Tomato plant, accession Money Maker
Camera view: horizontal (90 deg, fisheye); turntable rotation: 30 degrees
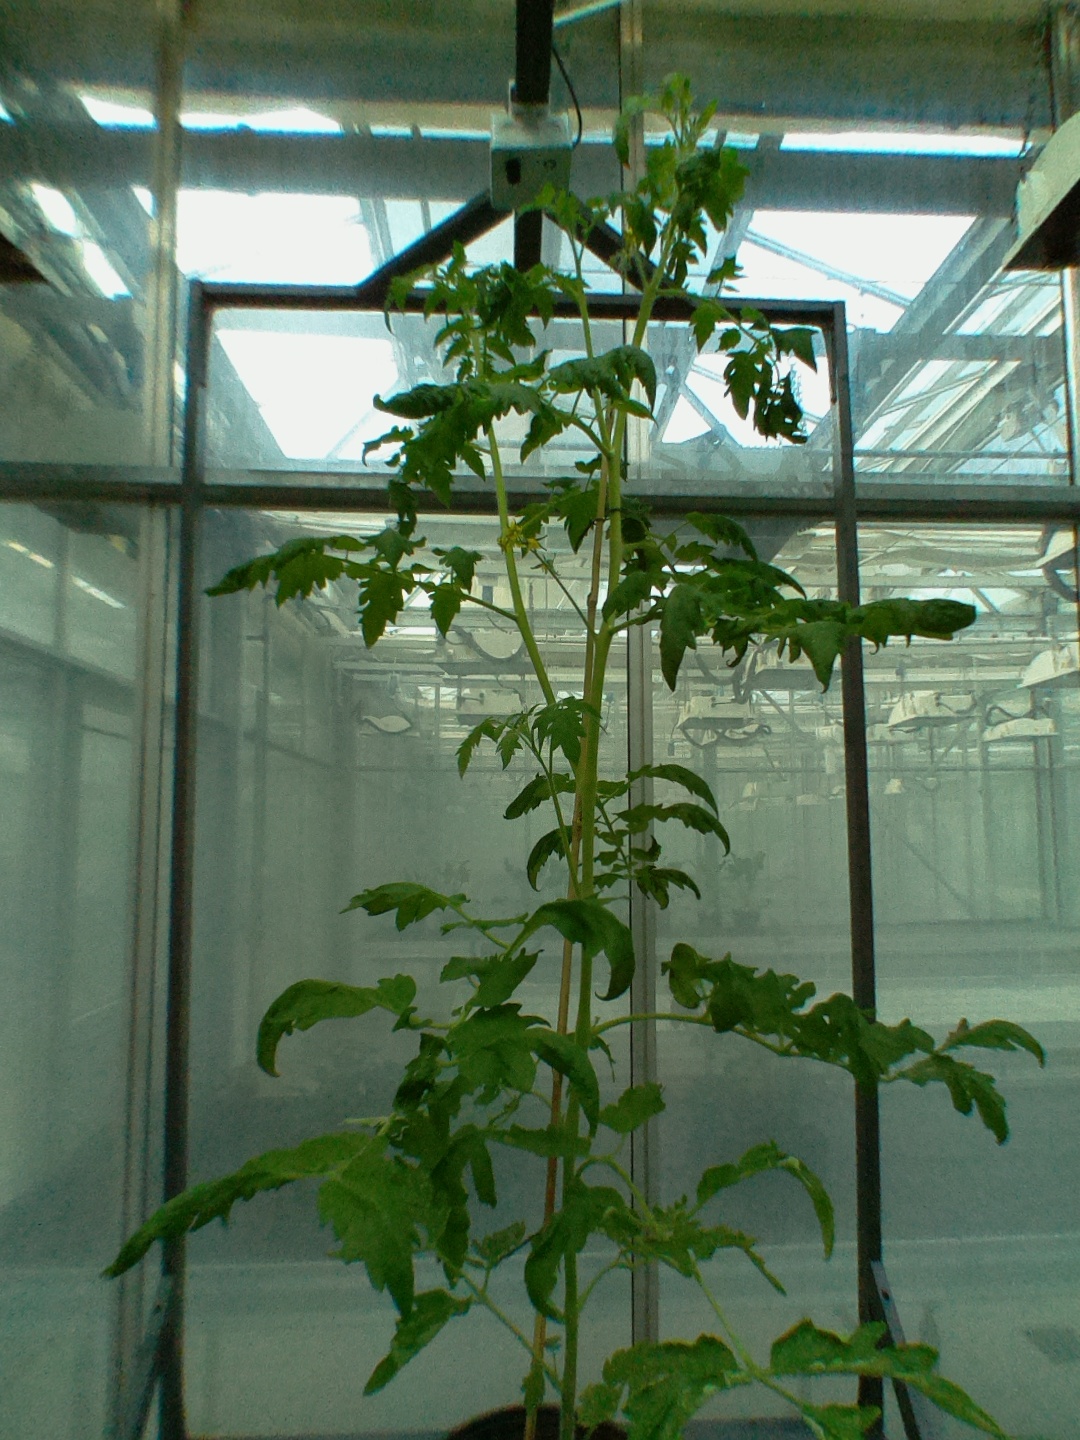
BBCH growth stage 68: Full flowering, 80%-90% of flowers open, more petals falling